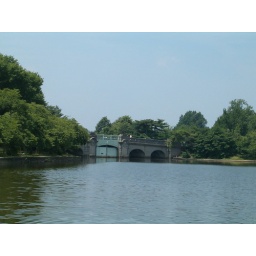
bridge near monument